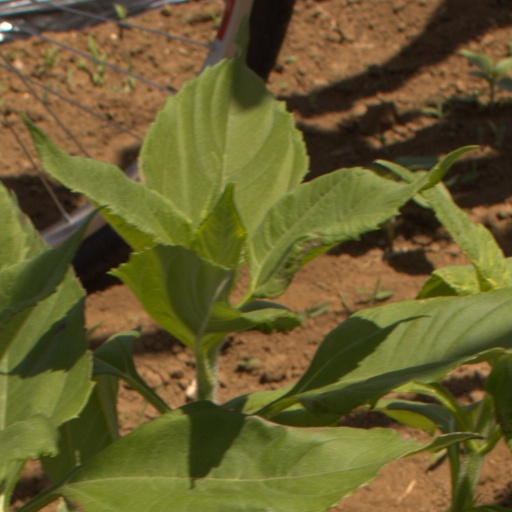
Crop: Jerusalem artichoke